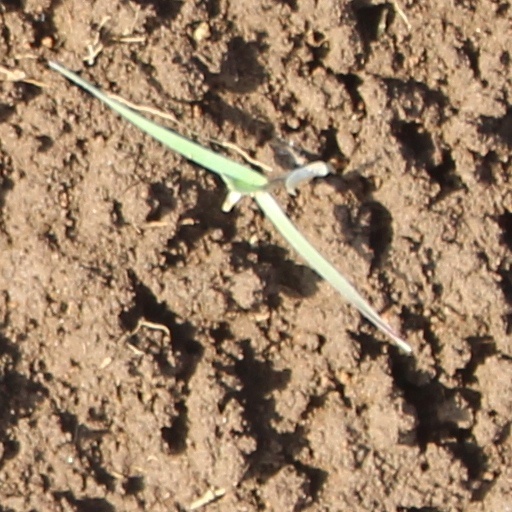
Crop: wheat